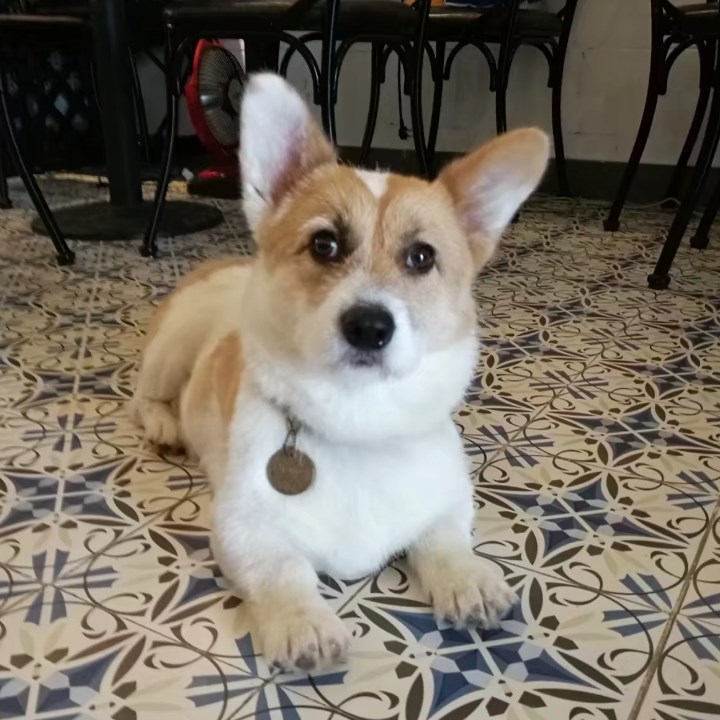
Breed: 2909-n000116-Cardigan